Women in POUM in Francoist Spain

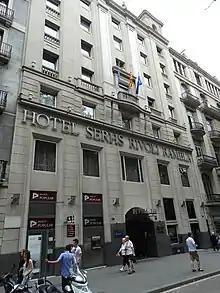

Francoist Spain was a pseudo-fascist state whose ideology rejected what it considered the inorganic democracy of the Second Republic. It was an embrace of organic democracy, defined as a reassertion of traditional Spanish Roman Catholic values that served as a counterpoint to the Communism of the Soviet Union during the same period. It came into exist in 1939 following the end of the Spanish Civil War. Misogyny and heteronormativity where linchpins of fascism in Spain, where the philosophy revolved around "patria" and fixed gender roles that praised the role of strong male leadership.